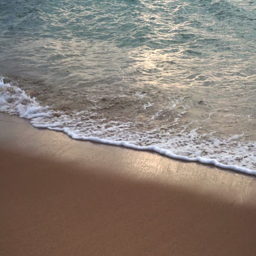
close up waves at beach